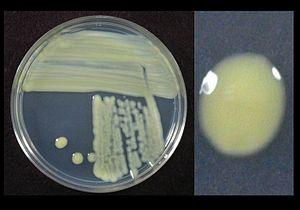
Xanthomonas translucens est une espèce de proteobactéries de la famille des Xanthomonadaceae. Ce sont des bactéries phytopathogènes dont il existe de nombreuses souches, ou pathovars, responsables de diverses maladies des plantes, en particulier la maladie des stries bactériennes causée par Xanthomonas translucens pv. translucens et le flétrissement bactérien des graminées, causé par Xanthomonas translucens pv graminis.
Les Xanthomonadaceae sont une famille de protéobactéries classée dans son propre ordre, les Xanthomonadales.